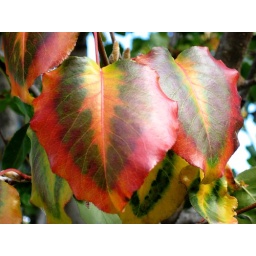
Some kind of ornamental fruit tree. It had beautiful white flowers in the spring.